Lady Margaret Hall, Oxford

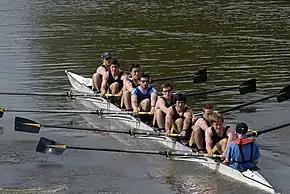
LMH 1st VIII racing in Eights Week – rowing is one of the sporting activities of students at Oxford

To the northeast extends the large Deneke Building (1932) along with the hall and the college's Byzantine-style chapel where the choir practises and carol services are held in Michaelmas term. These were designed by Giles Gilbert Scott. The dining hall has a reputation for serving the best meals of any Oxford college, and is one of only a few Oxford colleges to serve Halal meals. The chapel has simple decoration with several paintings on the walls, and a statue of Margaret Beaufort that lies in the central section of the chapel. The passageway that leads to the chapel is referred to within the college as "Hell's Passage". The name was derived from the 19th-century illustrations of Dante's "Inferno", by John D. Batten, that used to decorate its walls.